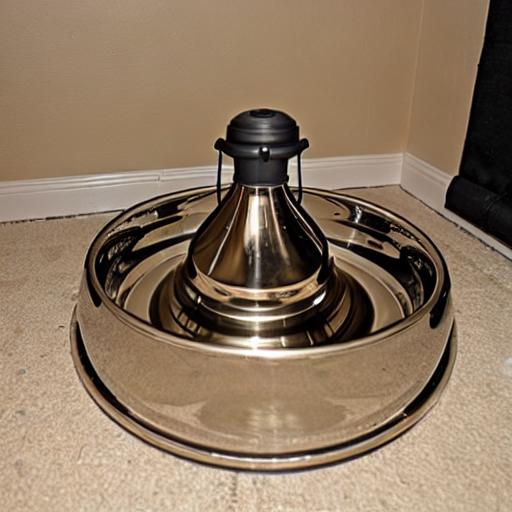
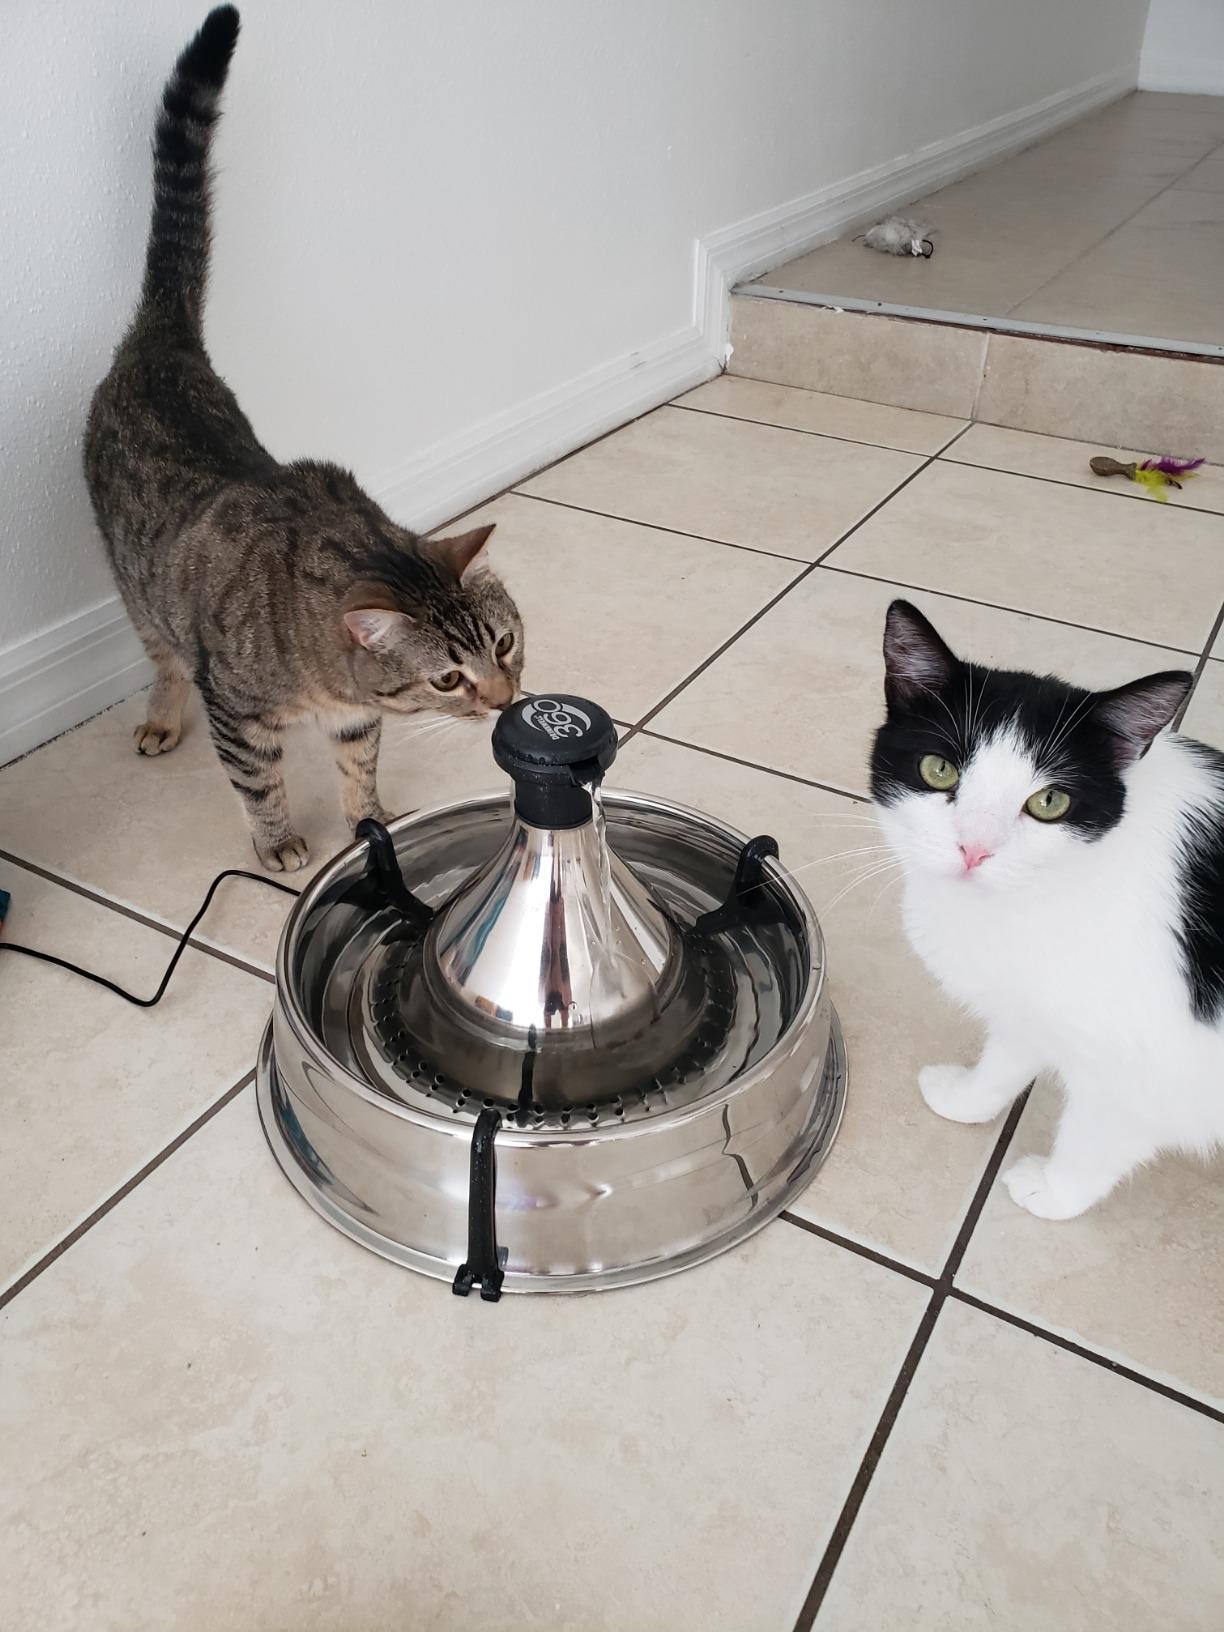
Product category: items_bowl
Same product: no